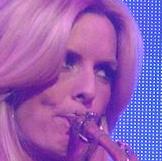
Age: 39